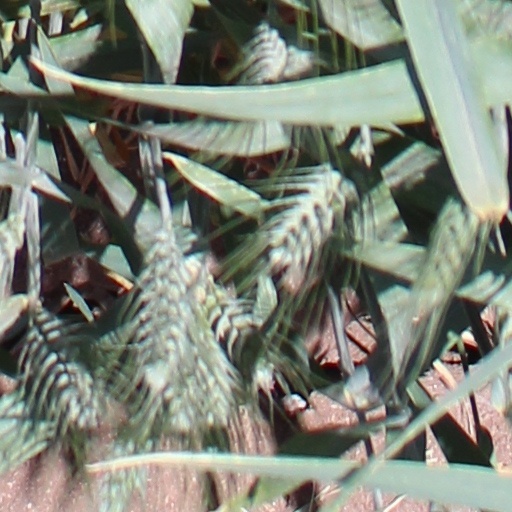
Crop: wheat